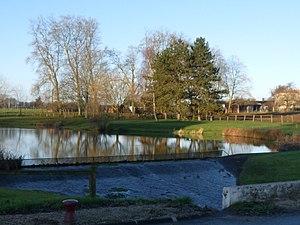
Etang, Vallet, Charente-Maritime, France
Vallet est une commune associée de Montendre et une ancienne commune française, située dans le département de la Charente-Maritime, en région Nouvelle-Aquitaine.